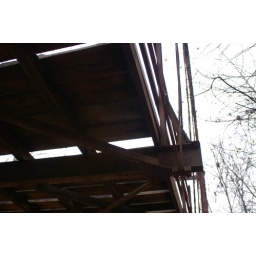
Standing below a bridge and seeing the sky is normally not a good thing.